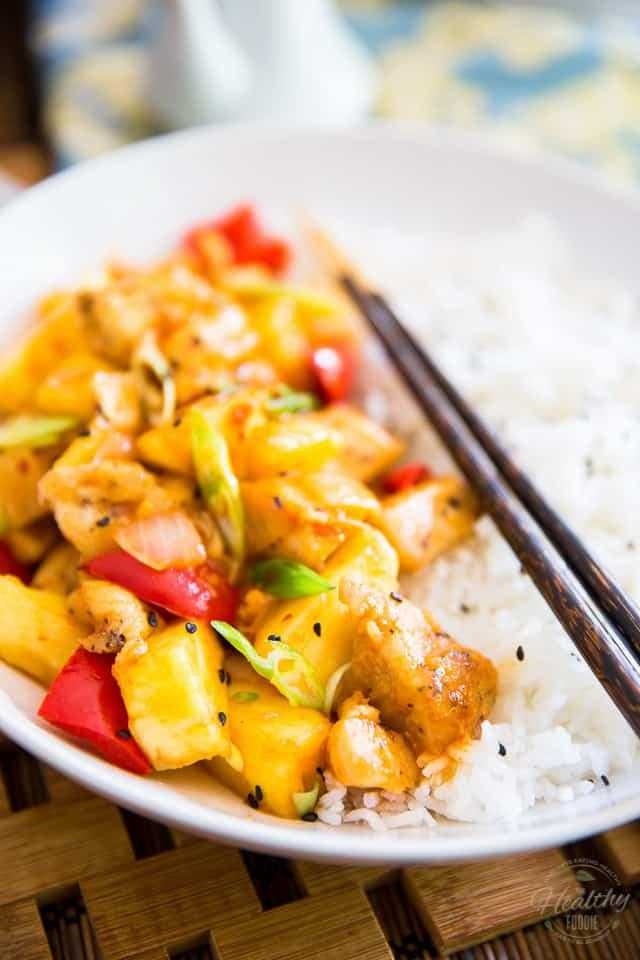
Label: Pineapple